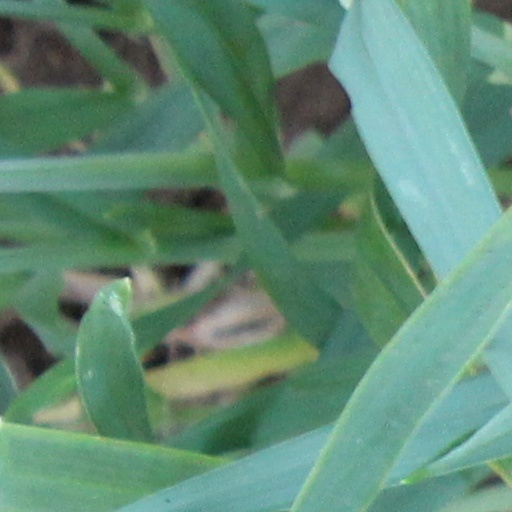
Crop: wheat